Camel (band)

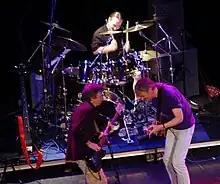
Camel performing in 2003

In 2001, Latimer assembled another new lineup with Bass, drummer Denis Clement, and keyboardist Guy LeBlanc. The band released the album "A Nod and a Wink" in 2002. The album was dedicated to former member Peter Bardens, who had died early that year, The group was inactive for much of the following decade as Latimer received treatment for myelofibrosis.